Martín Tovar y Tovar

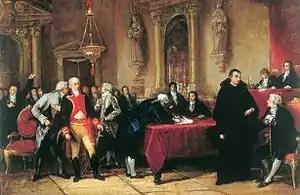
Study for the Signing of the Venezuelan Declaration of Independence

In 1850, he travelled to Spain and enrolled at the Real Academia de Bellas Artes de San Fernando in Madrid. There, he studied with José de Madrazo and his son, Federico de Madrazo, among others. In 1851, he opened a shop called "Fotografía Artística de Martín Tovar y Tovar", becoming one of his country's pioneer photographers. In 1852, he moved to Paris and found a position in the workshop of Léon Cogniet. Three years later, he returned to Venezuela, but stayed for only a year before going back to Paris to copy paintings by the major artists, with a view towards using them to establish a national museum in Caracas. His proposal was accepted, but a lack of funds kept it from being realized.